Claus Wisser

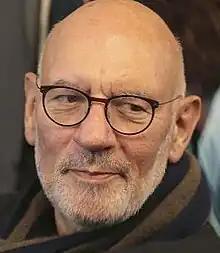
Wisser,

Claus Friedrich Wisser (30 June 1942 – 4 October 2023) was a German businessman and philanthropist, a patron of music and the arts. He was head of the service company Wisag which he founded, and was chairman of its supervisory board since 2011, and honorary chairman of that board from 2022.